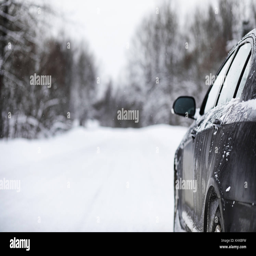
the car stands on a snow - covered road